Andrews Air Force Base

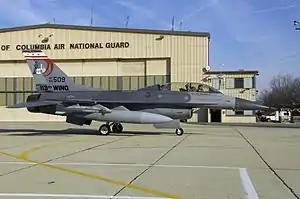
A F-16D Fighting Falcon of the District of Columbia Air National Guard

The merger with NAF Washington was effective from 1 October 2009, when the joint base was established, with the US Air Force being the lead organization providing management and support services for both installations.